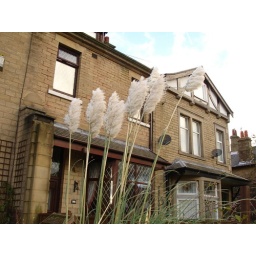
coulnd`t resist this photo of pampas grass growing in the garden next door to laburnum house, on gisburn road